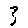
Label: 3